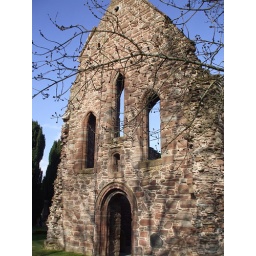
I like the colour of the stone and the way it stands out against the flawless blue sky. [taken in the UK]